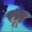
Label: ray